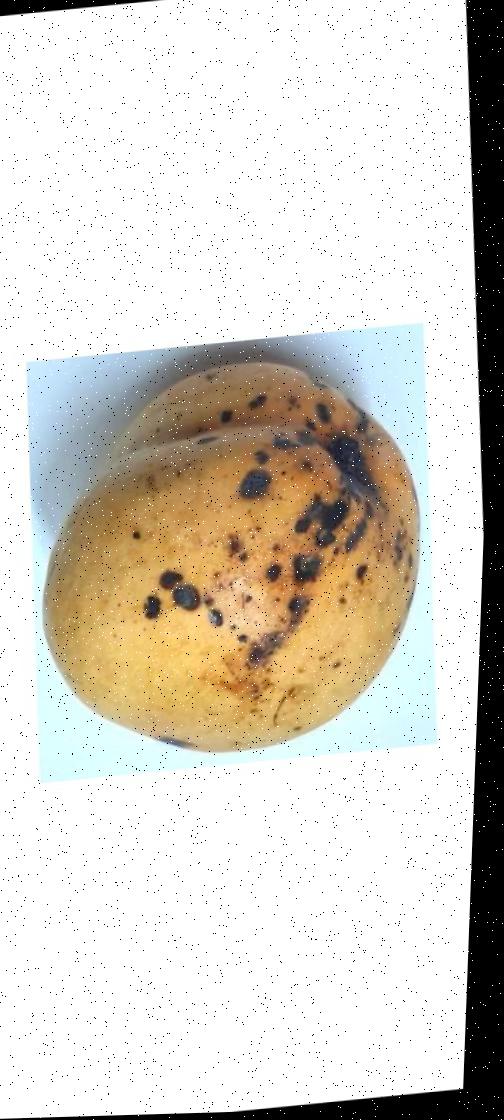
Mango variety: Bari-11